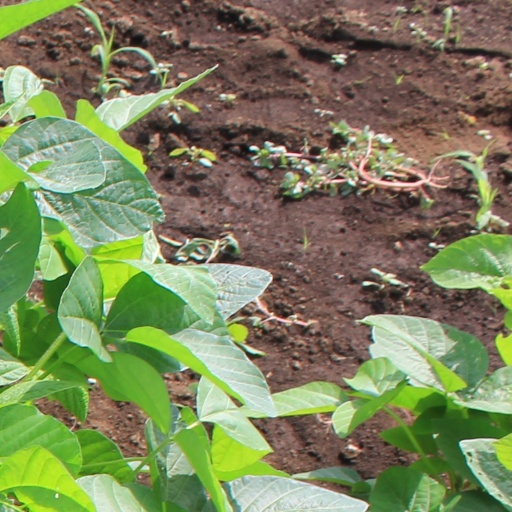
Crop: soybean